Gasteig

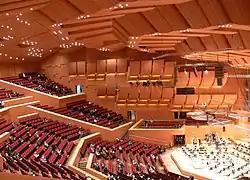
Interior of the "Philharmonie"

The Philharmonic Hall, opening like a great wood-panelled seashell, has an intimate atmosphere but poor acoustic qualities. The smaller hall "Kleiner Konzertsaal" offers slightly better acoustics for chamber music. The Gasteig comprises the Carl Orff Hall with a stage for drama, the Richard Strauss Conservatory, the Black Box studio theatre, the Münchner Volkshochschule (Adult Education Centre) for further education, various cafés and shops, e.g. the 'Pappnase' (cardboard nose) offering a selection of dramatic requisites, and the central branch of the Municipal Library with its extensive stock of books and periodicals.